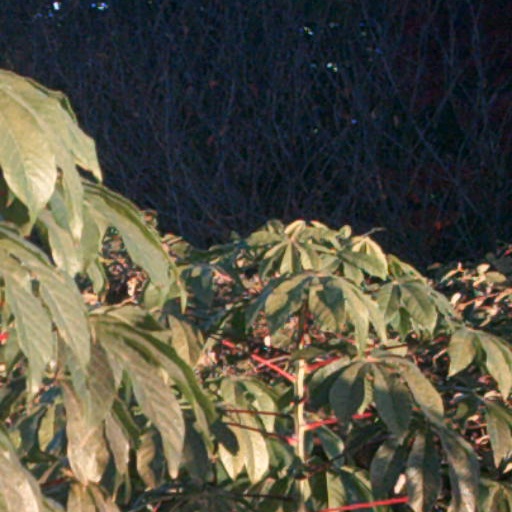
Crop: cassava